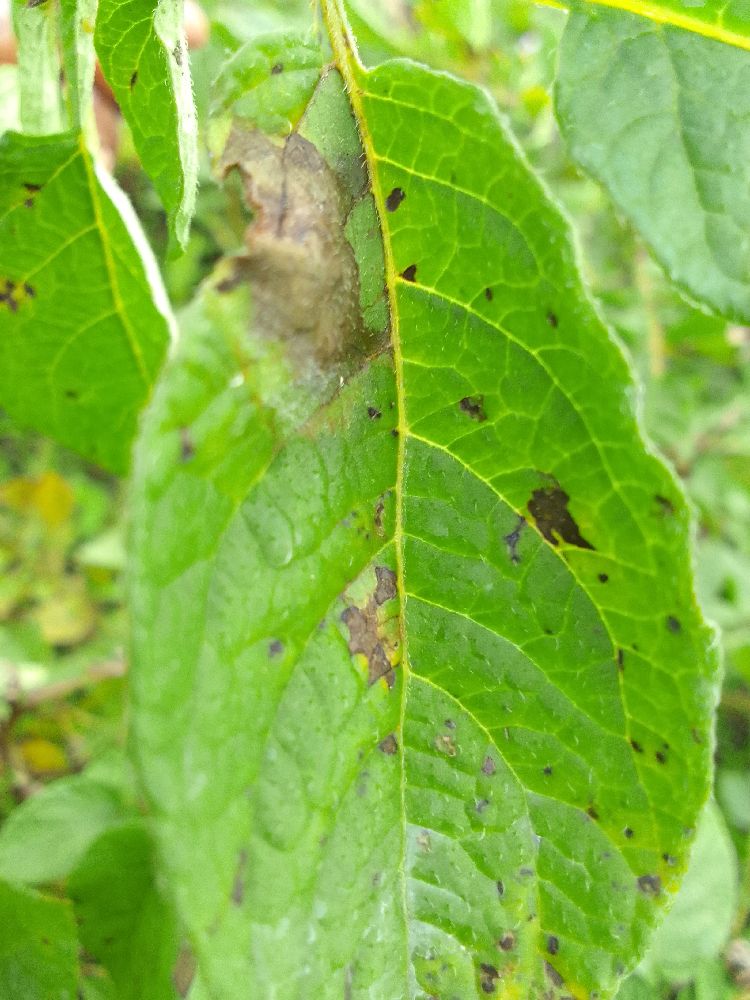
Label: Late blight